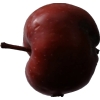
Label: Apple 18